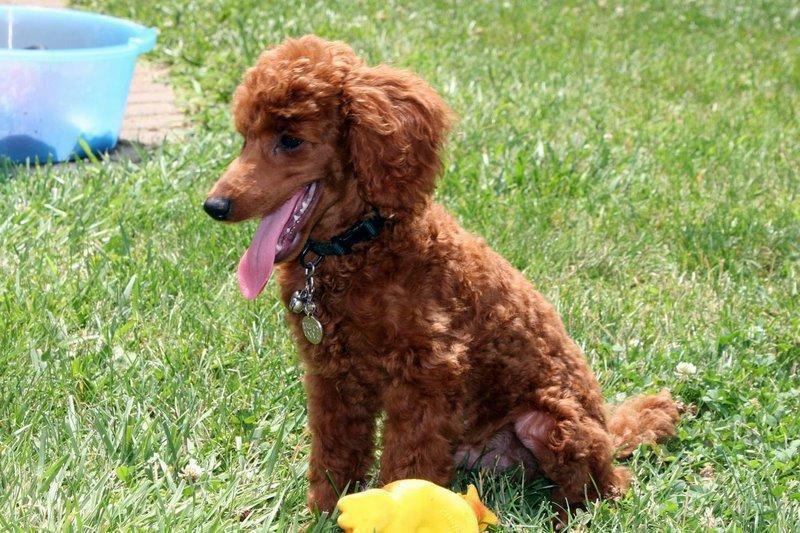
miniature_poodle